Canoe slalom at the 2023 European Games

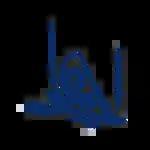

Canoe slalom events at the 2023 European Games were held at the Kraków-Kolna Canoe Slalom Course. A total of 10 medal events were contested, 5 for men and women each (C1, K1, Kayak cross, C1 team and K1 team).